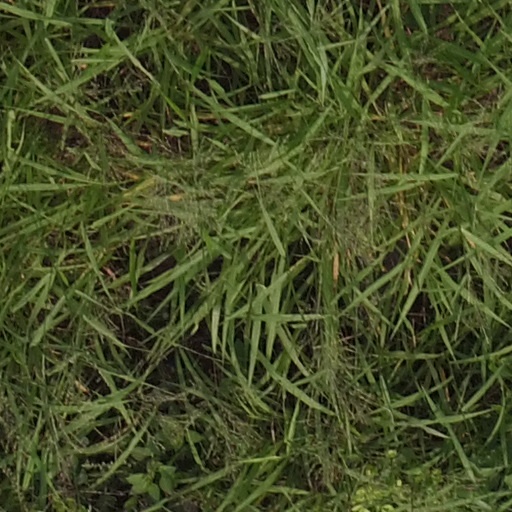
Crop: maize; corn